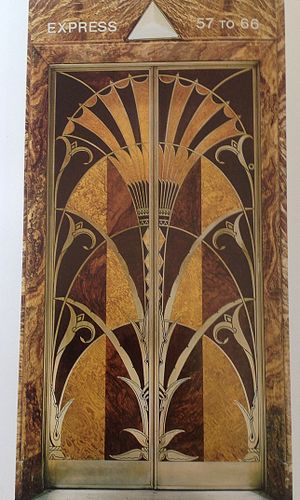
Chrysler Building
Selv bygningens elevatordøre er kunstværker i art deco.
Chrysler Building er en skyskraber på Manhattan i New York.